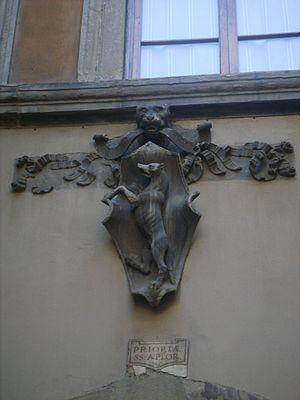
Altoviti est le nom d'une ancienne famille florentine.